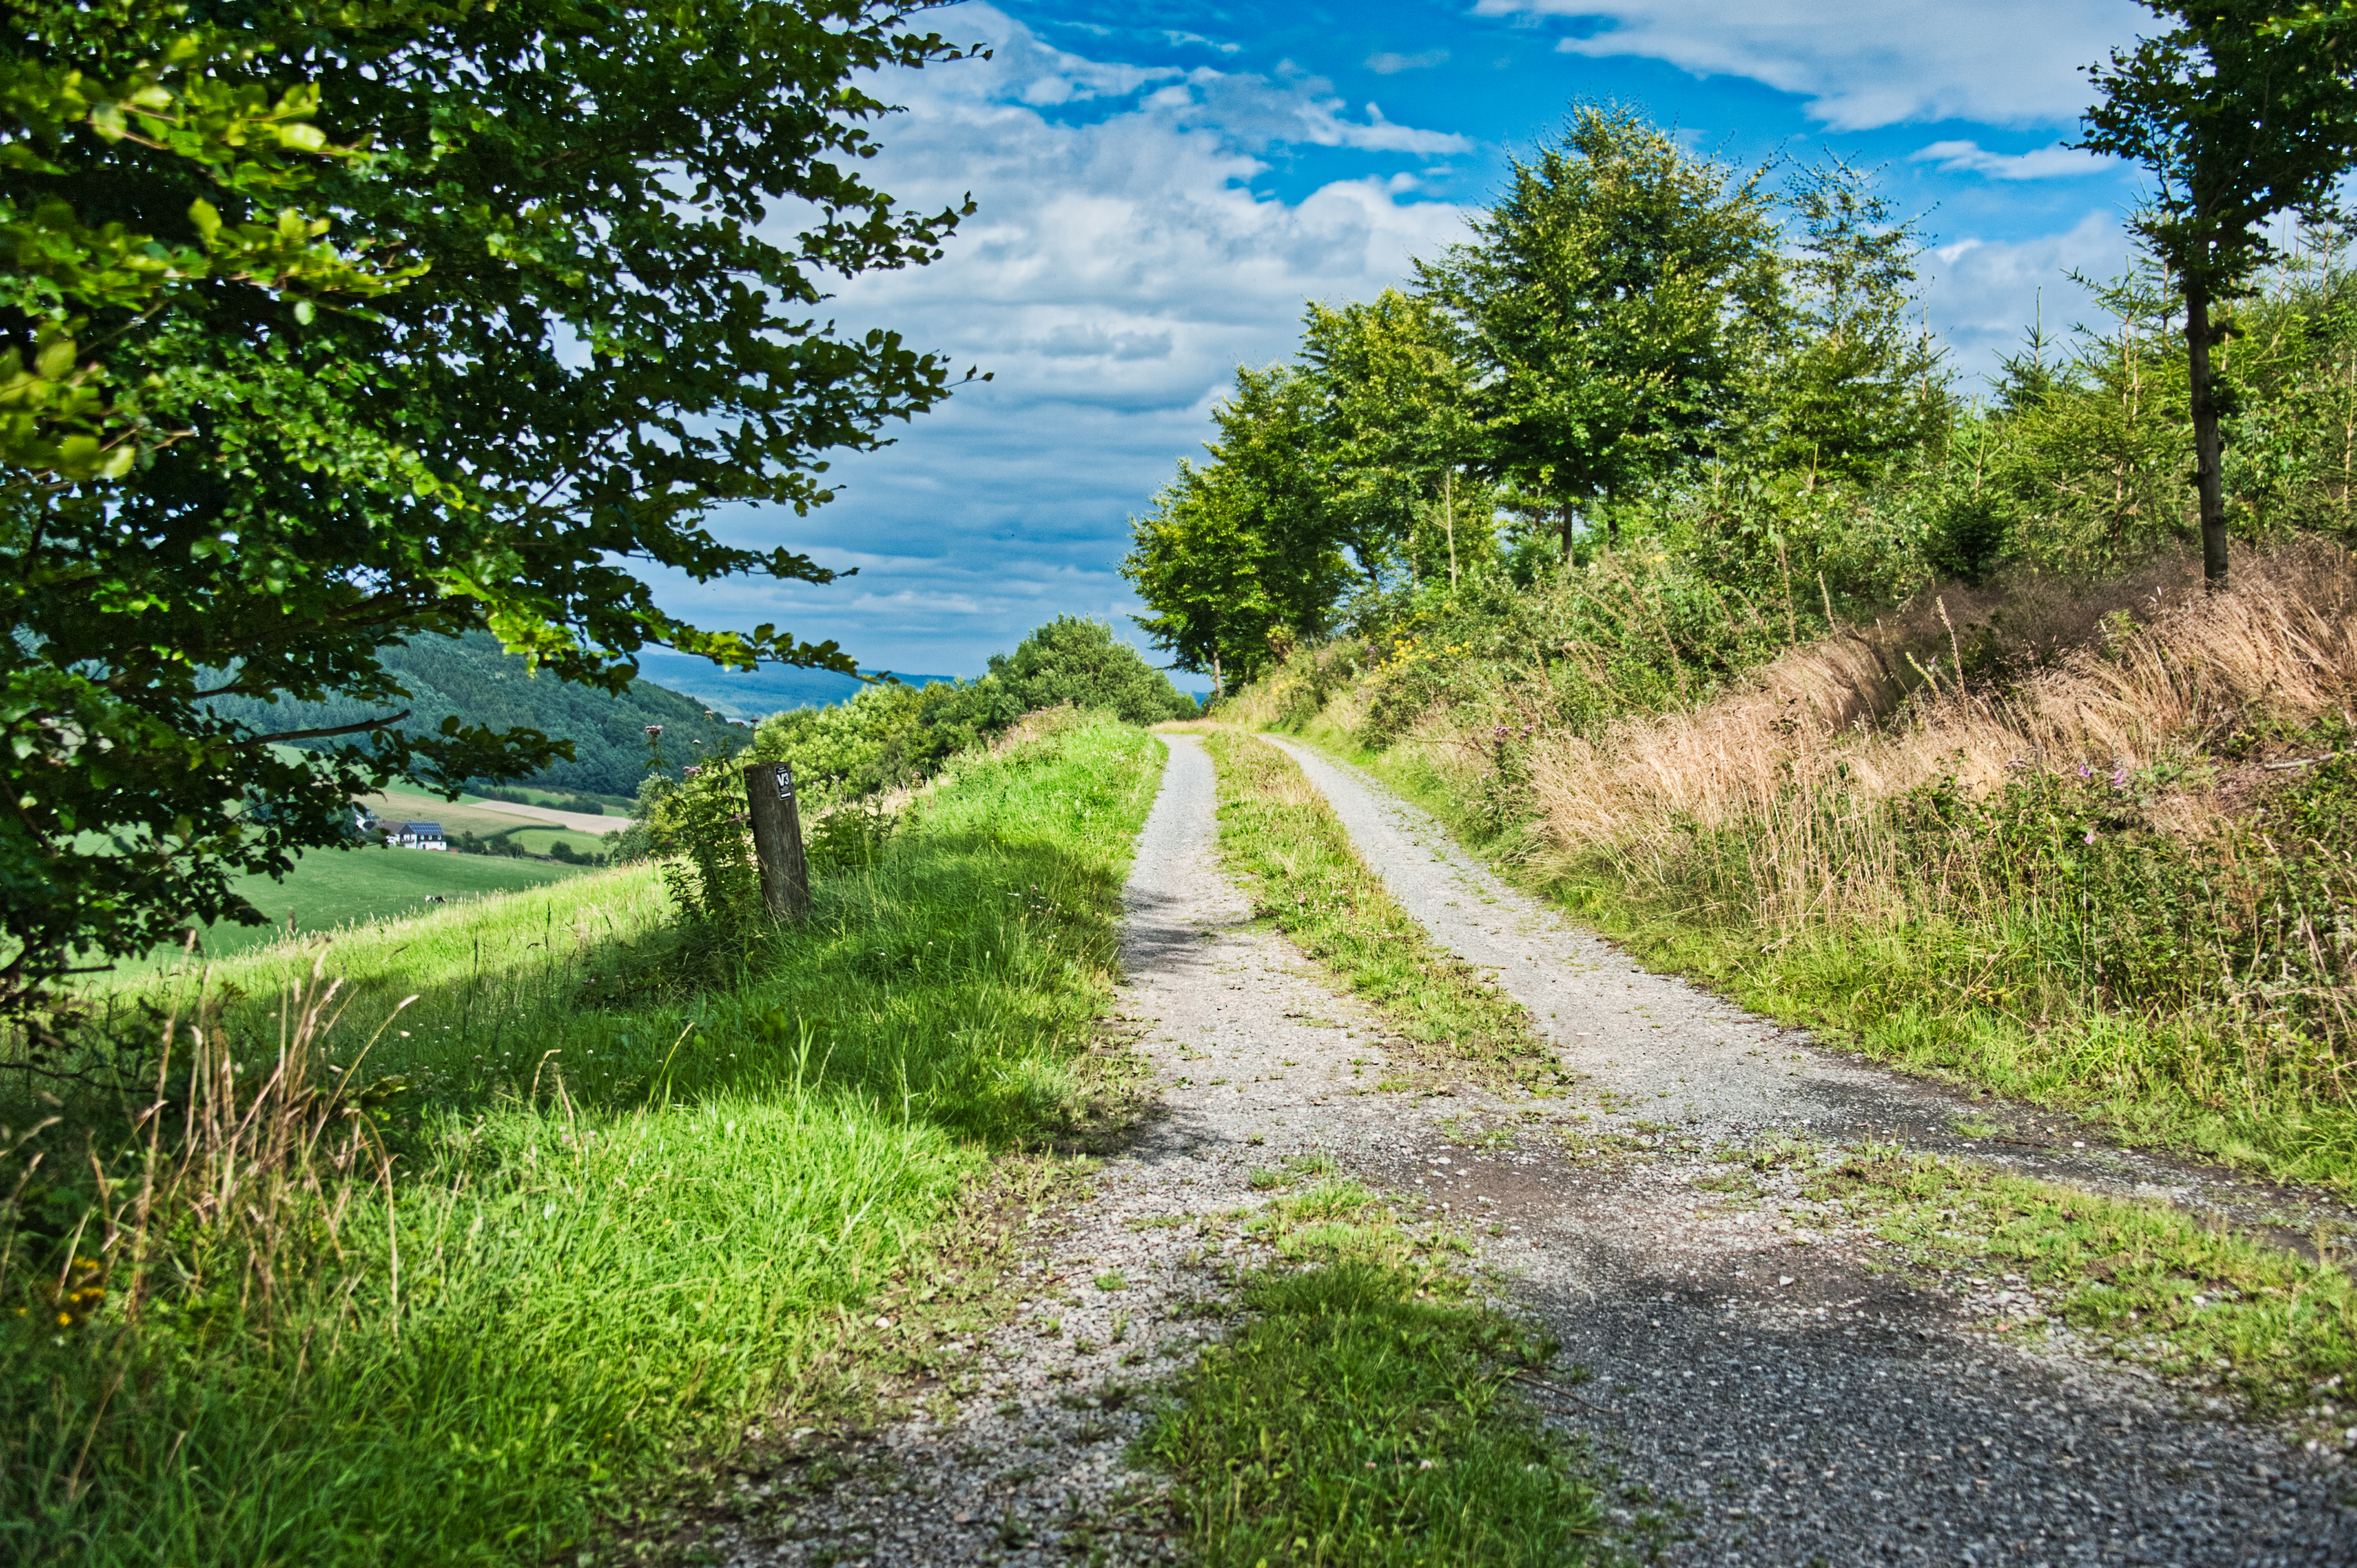
landschap, natural landscape, road, nature, dirt road, trail, vegetation, tree, green, sky, grass, nature reserve, natural environment, lane, thoroughfare, path, infrastructure, rural area, grass family, spring, leaf, sunlight, plant, cloud, landscape, forest, meadow, grassland, land lot, hill, nonbuilding structure, shrub, road surface, woodland, pasture, wildflower